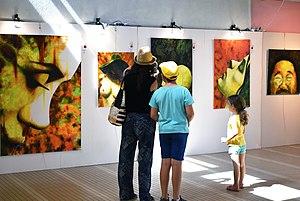
Deuxième édition du festival des Décades de la peinture, oeuvres de Philippe Caspar, artiste peintre émergent originaire de Strasbourg, vivant et travaillant en Auvergne.
Brioude est une commune française située dans le département de la Haute-Loire, en région Auvergne-Rhône-Alpes.